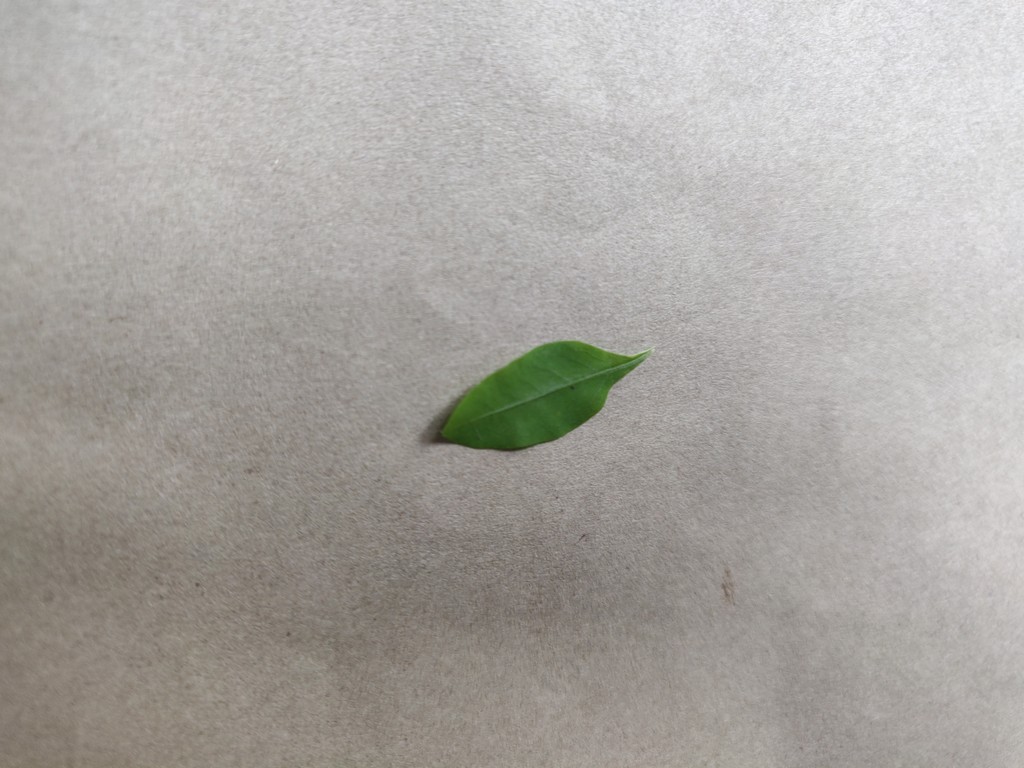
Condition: Healthy
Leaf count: single
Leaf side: front